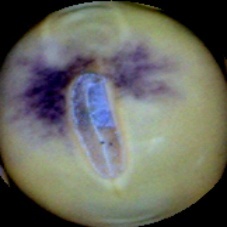
Label: Spotted